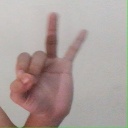
अक्षर: ण